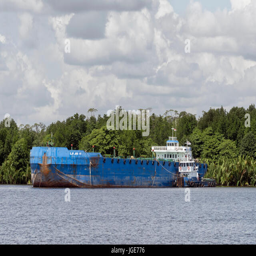
freighter anchored by the banks